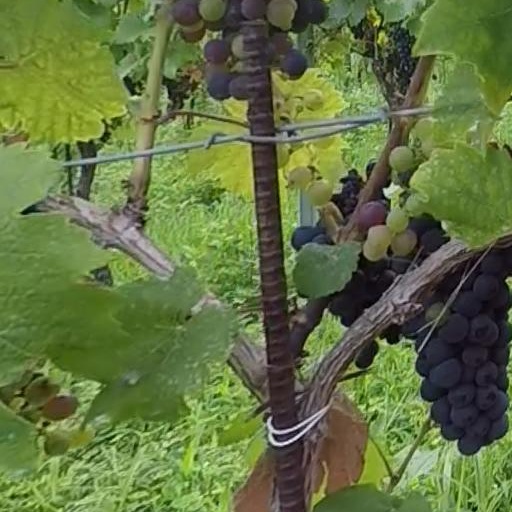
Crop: grape